Fidel Castro

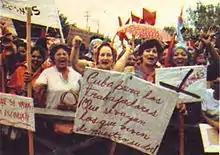
Protesters in Cuba condemning Mariel emigrants.

Castro's increasing role on the world stage strained his relationship with the USSR, now under the leadership of Leonid Brezhnev. Asserting Cuba's independence, Castro refused to sign the Treaty on the Non-Proliferation of Nuclear Weapons, declaring it a Soviet-US attempt to dominate the Third World. Diverting from Soviet Marxist doctrine, he suggested that Cuban society could evolve straight to pure communism rather than gradually progress through various stages of socialism. In turn, the Soviet-loyalist Aníbal Escalante began organizing a government network of opposition to Castro, though in January 1968, he and his supporters were arrested for allegedly passing state secrets to Moscow. Recognising Cuba's economic dependence on the Soviets, Castro relented to Brezhnev's pressure to be obedient, and in August 1968 he denounced the leaders of the Prague Spring and praised the Warsaw Pact invasion of Czechoslovakia.